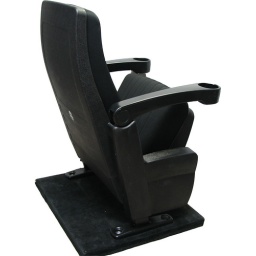
Elite Home Theater Seating True Rocker Movie Chair shown as standalone chairs in black fabric.